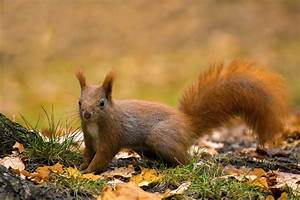
Label: scoiattolo